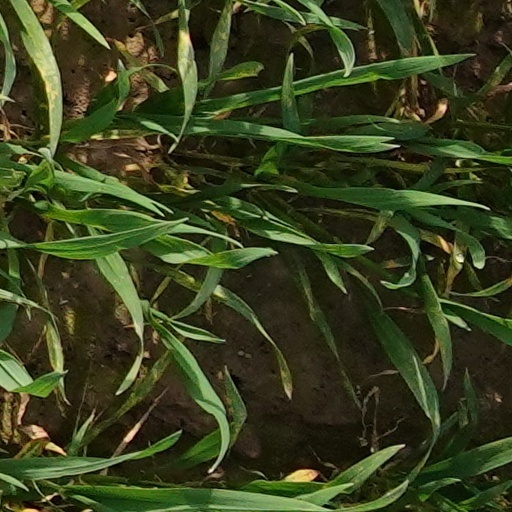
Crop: wheat